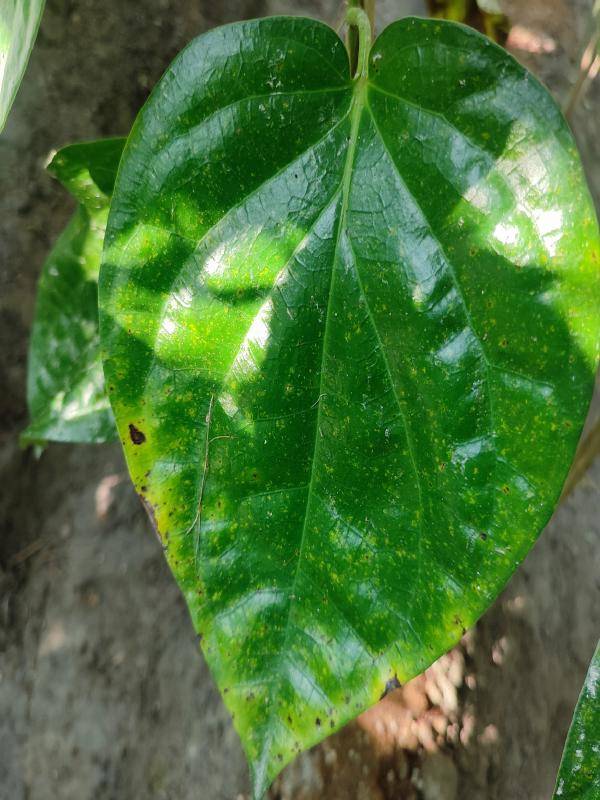
Label: Bacterial_Leaf_Disease